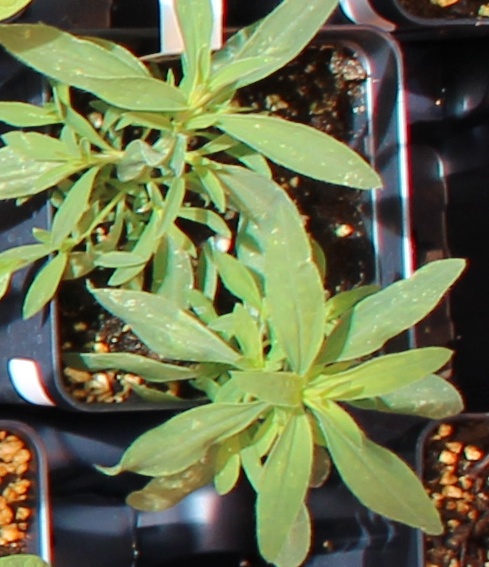
Label: Kochia